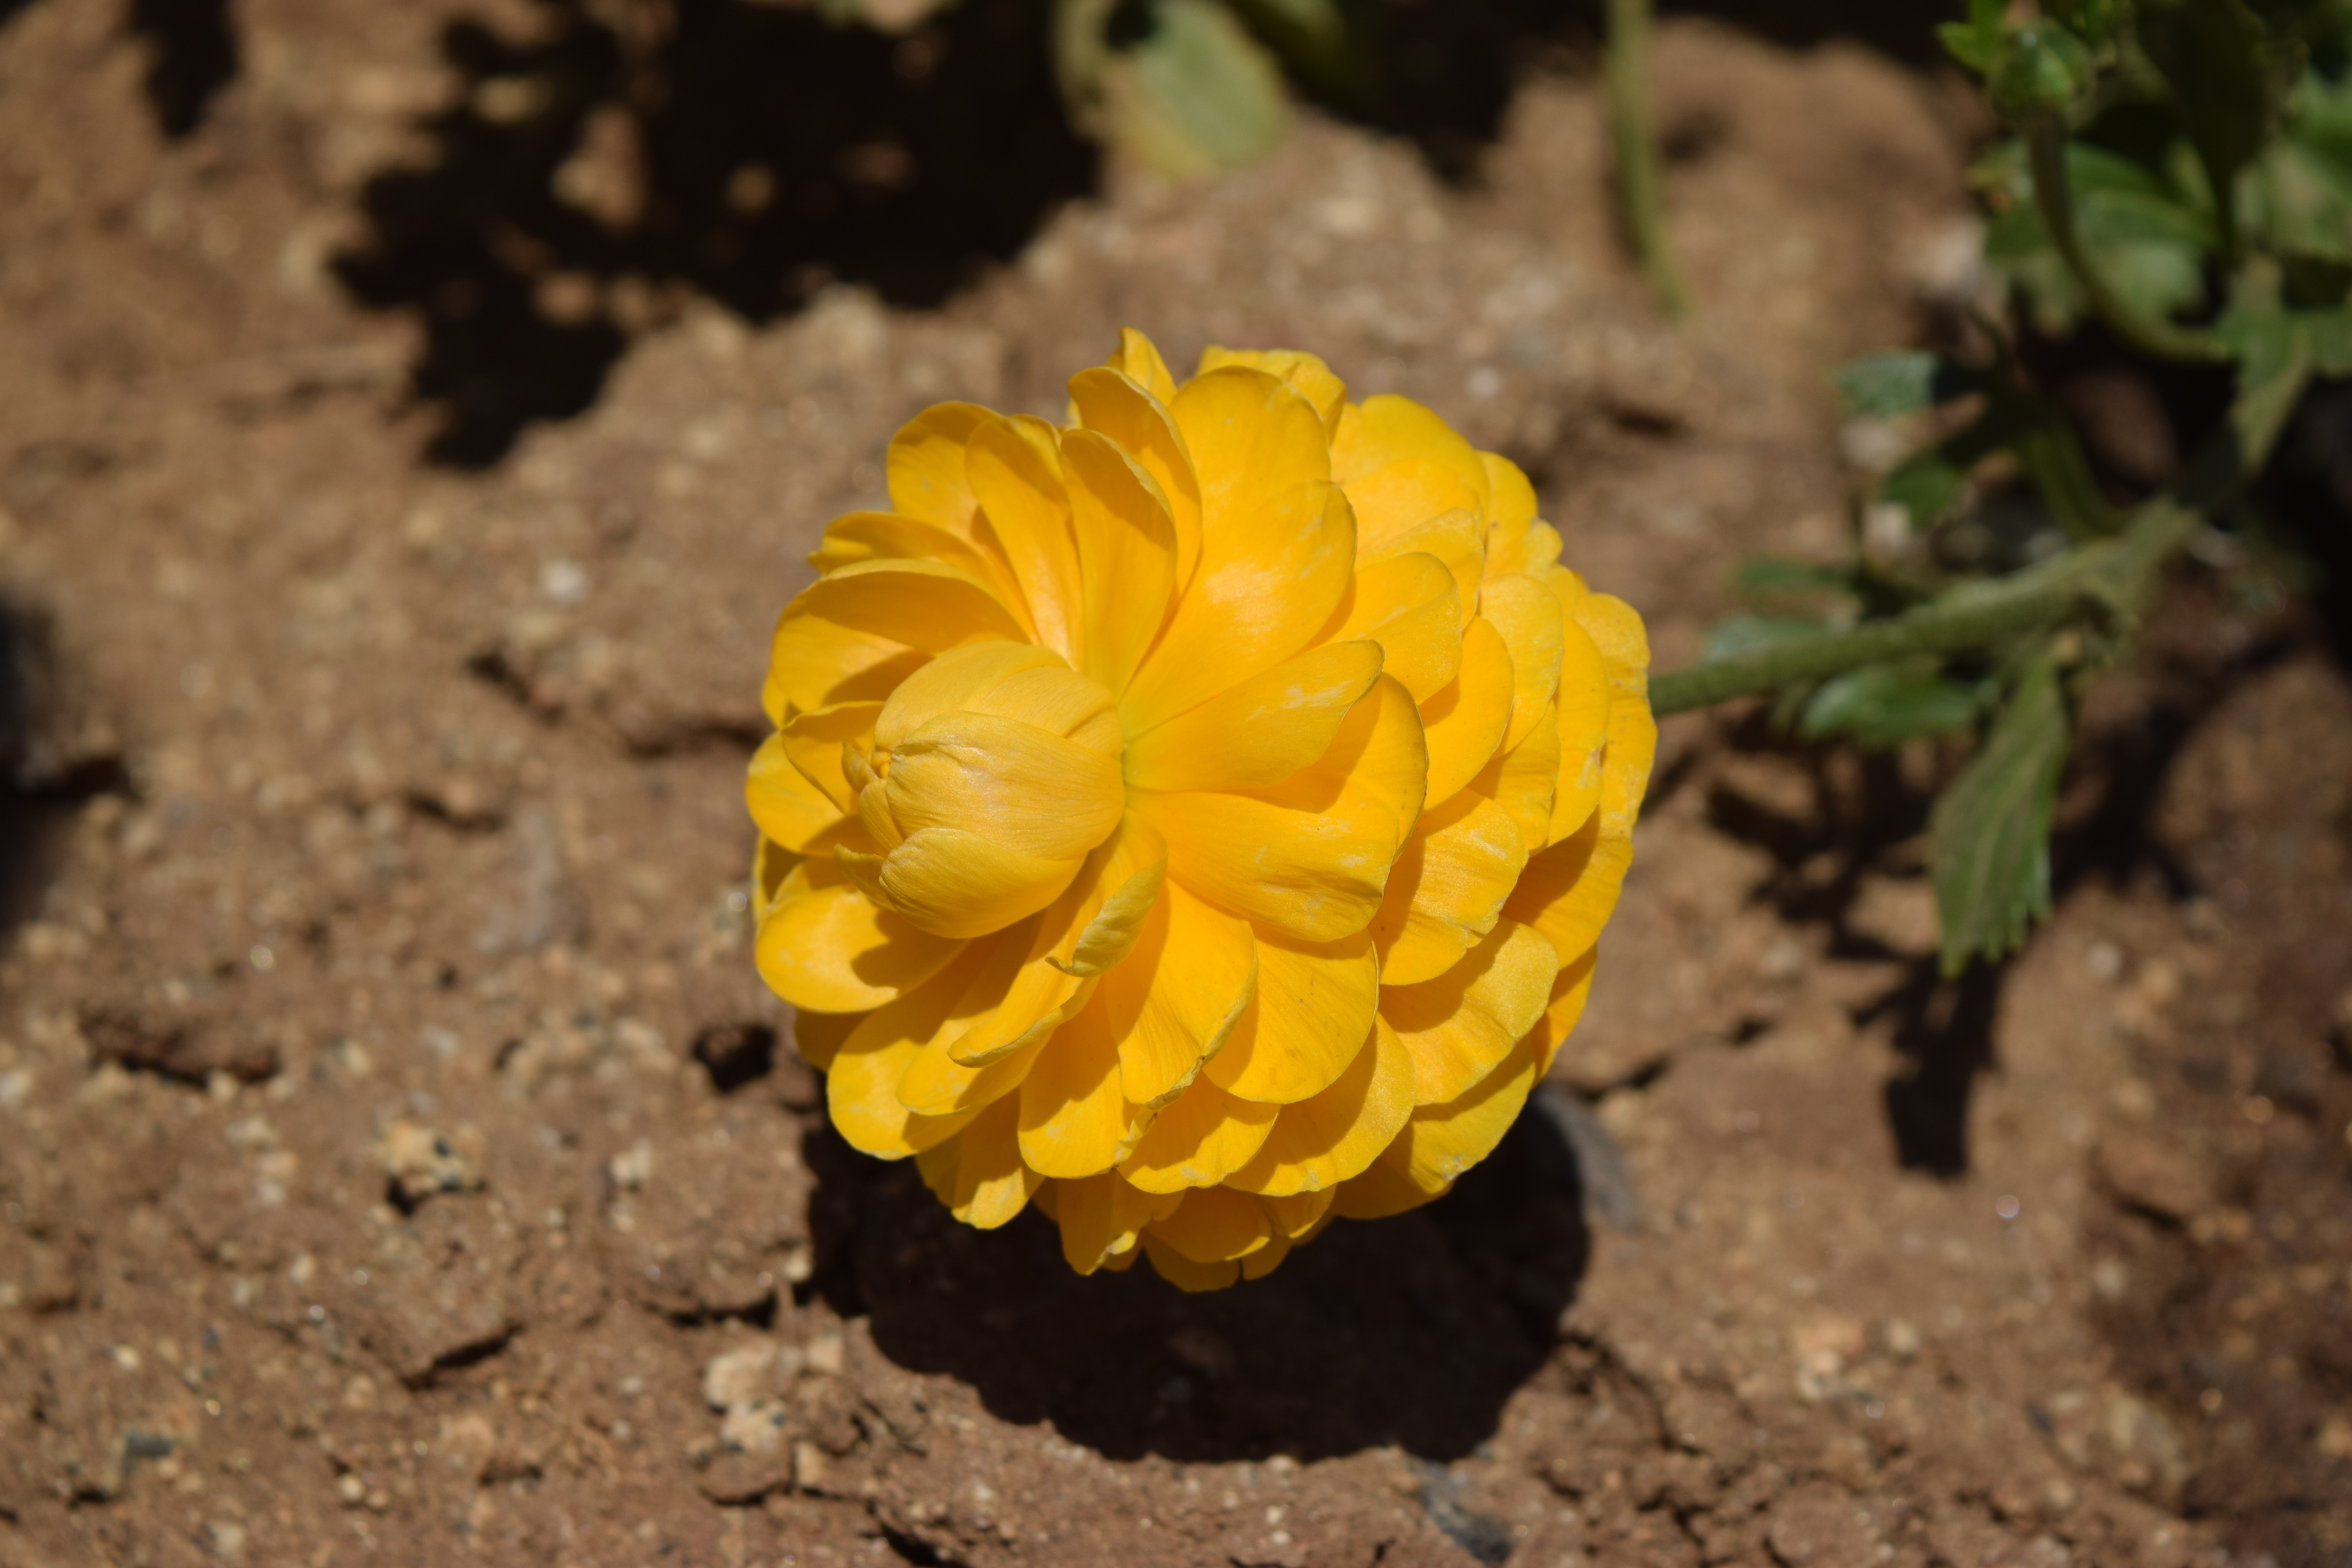
plant, flower, petal, bloom, botany, yellow, flora, wildflower, springtime, blossoming, ranunculus, macro photography, flowering plant, daisy family, land plant